Rodolfo Coria

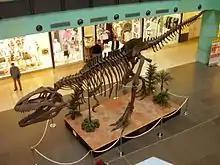
Reconstructed skeleton of "Giganotosaurus", giant theropod formally described by R. A. Coria in 1995.

He was a leading researcher at the Bernardino Rivadavia Natural Sciences Museum, in Buenos Aires, director of the Museo Carmen Funes in Plaza Huincul (Neuquén Province), from its opening in 1984 until 2007, when he joined the National Research Council of Argentina.